Prelude to the Russo-Georgian War

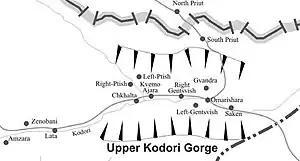
Map of the Kodori Gorge and its settlements

Georgia's NATO integration was most backed by the United States, although high-level officials in the Bush administration, namely Condoleezza Rice and Robert Gates were at odds with the White House's most ardent neoconservatives, including Vice-President Dick Cheney, over when to grant the country the MAP. On 14 February, the United States Senate passed Senate Resolution 439 urging the North Atlantic Alliance to grant both Georgia and Ukraine the MAP and President Bush gave his "unwavering support" on 19 March at a meeting with Saakashvili in the White House. Shortly before the April Summit, the Bush administration issued a formal list of its positions, underling that "NATO must make clear that it welcomes the aspirations of Georgia and Ukraine for membership in NATO and offers them a clear path forward toward that goal." During a visit to Kyiv on 1 April, Bush once again reiterated his backing for the two countries' NATO integration, believing that granting the MAP would protect them from a growing Russian threat, would encourage them to pursue democratic reforms, and would be a reward for their "courage in being able to confront Russia to join the Western bloc." The United States was joined by a coalition of Central and Eastern European states in supporting granting Georgia the MAP, namely Lithuania, Latvia, Estonia, Slovakia, Slovenia, Bulgaria, Romania, Poland, and the Czech Republic, who lobbied the Bush administration for more active backing of Tbilisi and Kyiv, as well as Denmark and Canada.